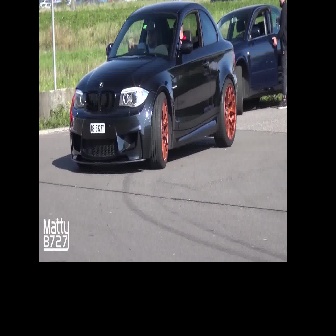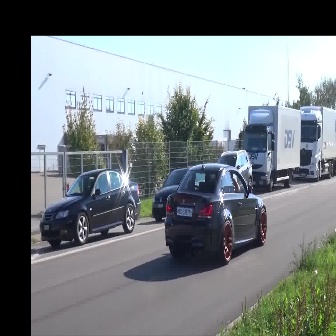
  Please identify the target specified by the bounding box [69,0,237,169] in the first image and locate it in the second image. Return the coordinates in [x_min,y_min,x_max,y_max] format.
Answer: [164,162,266,264]